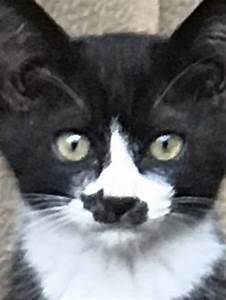
Label: cat